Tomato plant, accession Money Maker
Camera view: vertical (180 deg); turntable rotation: 180 degrees
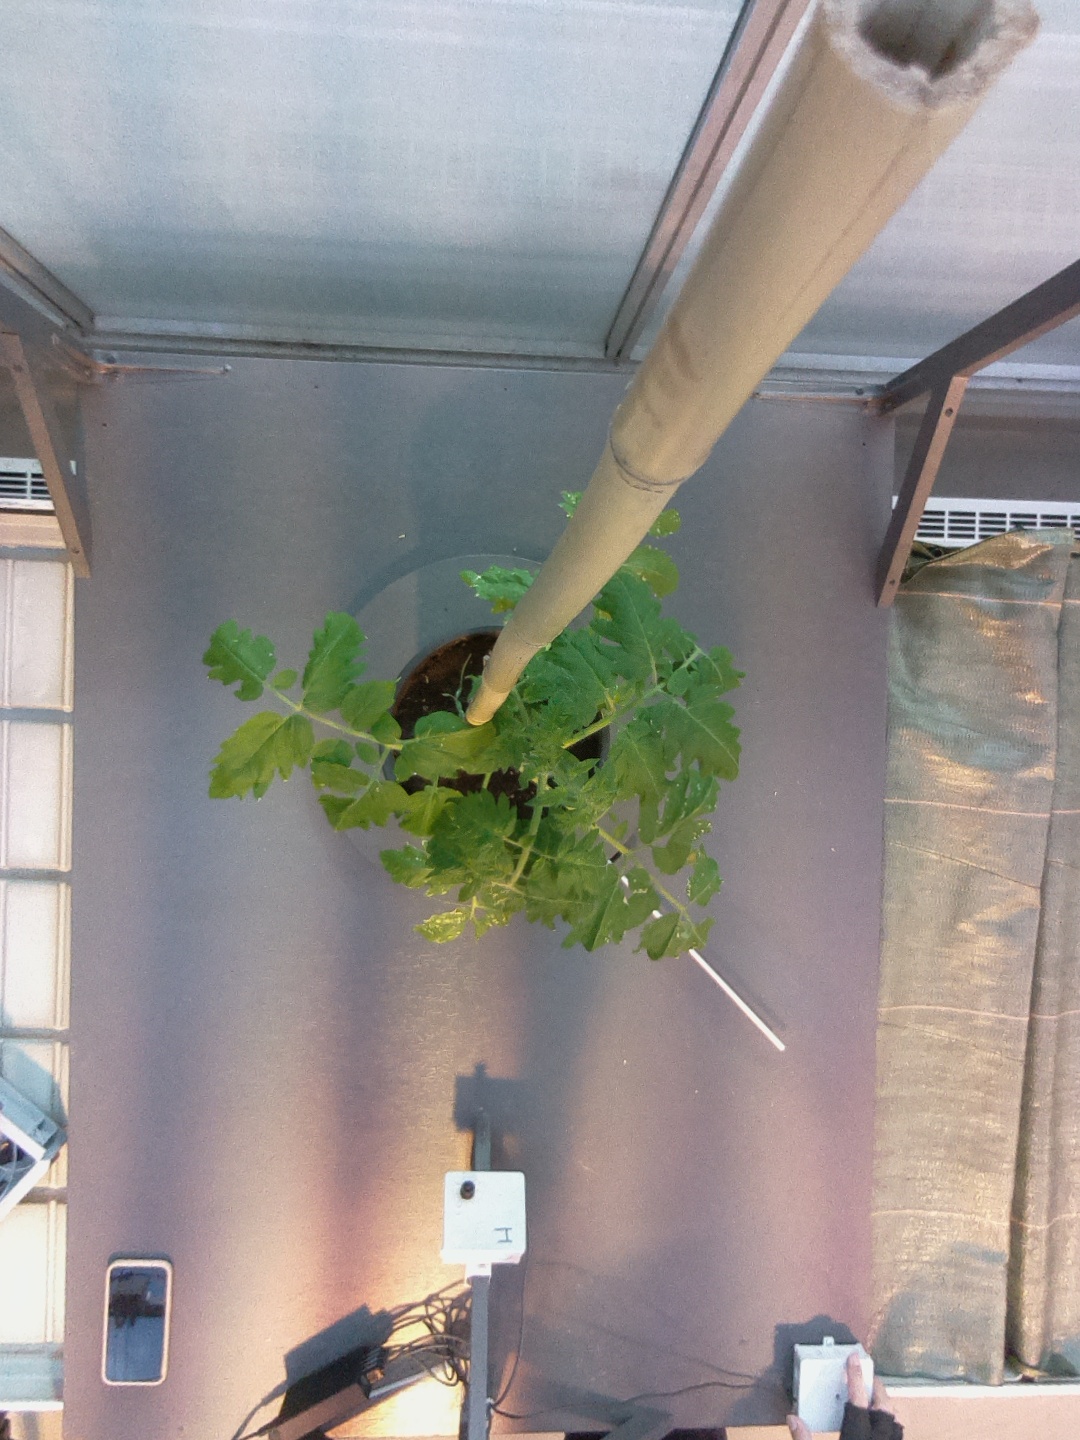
BBCH growth stage 14: 8 of true leaves visible